Aarhus

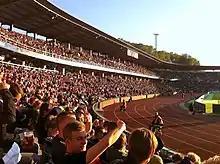
Ceres Park in Atletion

Aarhus has a large variety of restaurants and eateries offering food from cultures all over the world, especially Mediterranean and Asian, but also international gourmet cuisine, traditional Danish food and New Nordic Cuisine. Among the oldest restaurants are "Rådhuscafeen" (lit. The City Hall Café), opened in 1924, serving a menu of traditional Danish meals, and "Peter Gift" from 1906, a tavern with a broad beer selection and a menu of smørrebrød and other Danish dishes. In Aarhus, New Nordic can be experienced at "Kähler Villa Dining", "Hærværk" and "Domestic", but local produce can be had at many places, especially at the twice-weekly food markets in Frederiksbjerg. Aarhus and Central Denmark Region was selected as European Region of Gastronomy in 2017. The city (and municipality) is a member of the Délice Network, an international non-profit organisation nurturing and facilitating knowledge exchange in gastronomy.